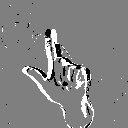
ASL letter: l